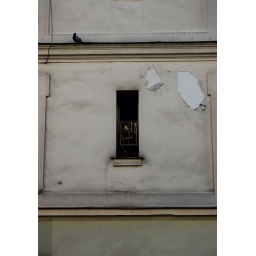
Check out the black pigeon sitting on the window sill under the bird cage.